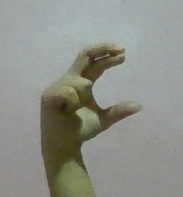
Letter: thal